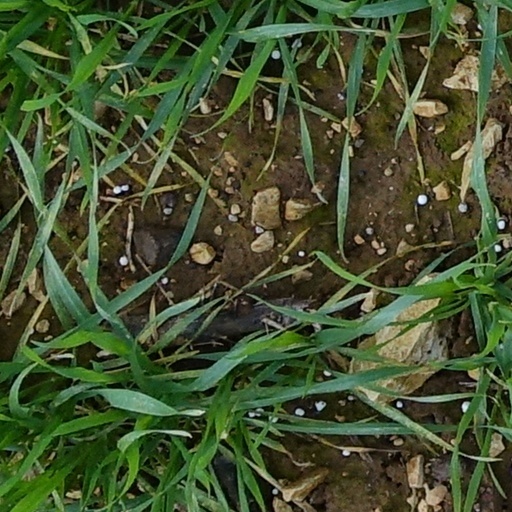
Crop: wheat